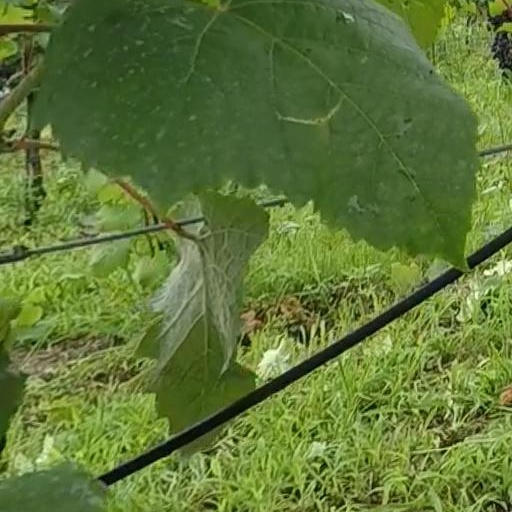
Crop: grape